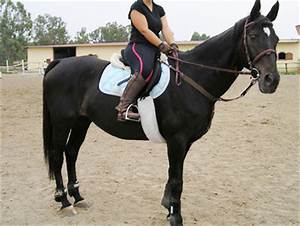
Label: horse